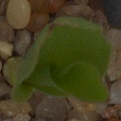
Label: maize